Hammersmith bus station

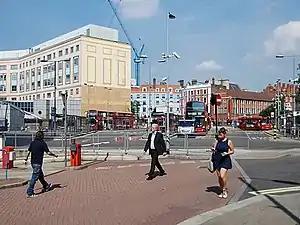
The lower bus station in 2012

Hammersmith bus station is located adjacent to the District & Piccadilly and Circle and Hammersmith & City lines London Underground stations in Hammersmith. It is owned and maintained by Transport for London.